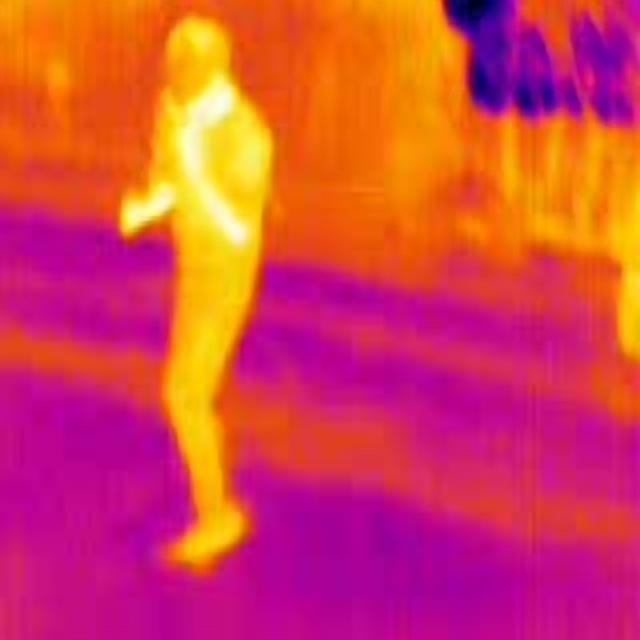
Detected objects:
label: person